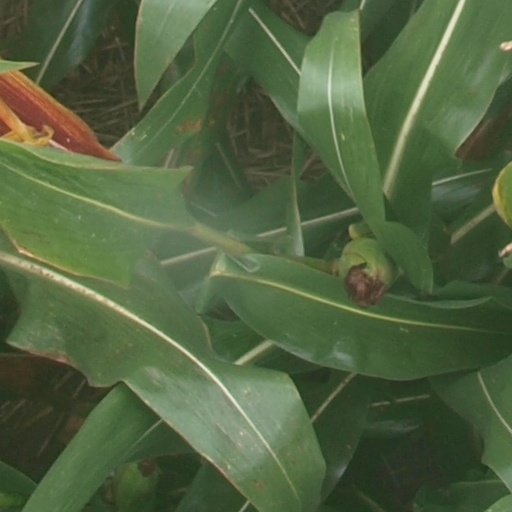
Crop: maize; corn